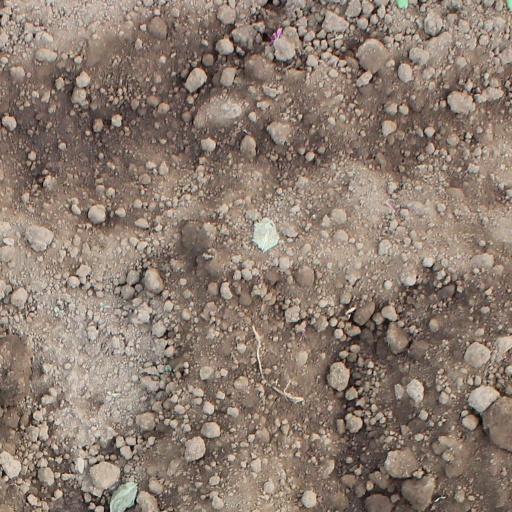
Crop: soybean